Wind power in Washington

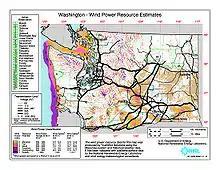
Wind resource map at 50 m above ground

Initiative 937 requires electric utilities with 25,000 or more customers to have 15 percent of their power supply generated from new renewable resources – excluding existing hydropower – by 2020. Washington has sales tax exemptions for wind energy. Washington provides utility grants, loans and rebates for wind power.